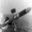
Label: rocket